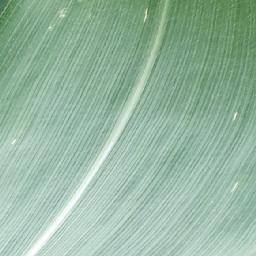
Label: Corn___healthy